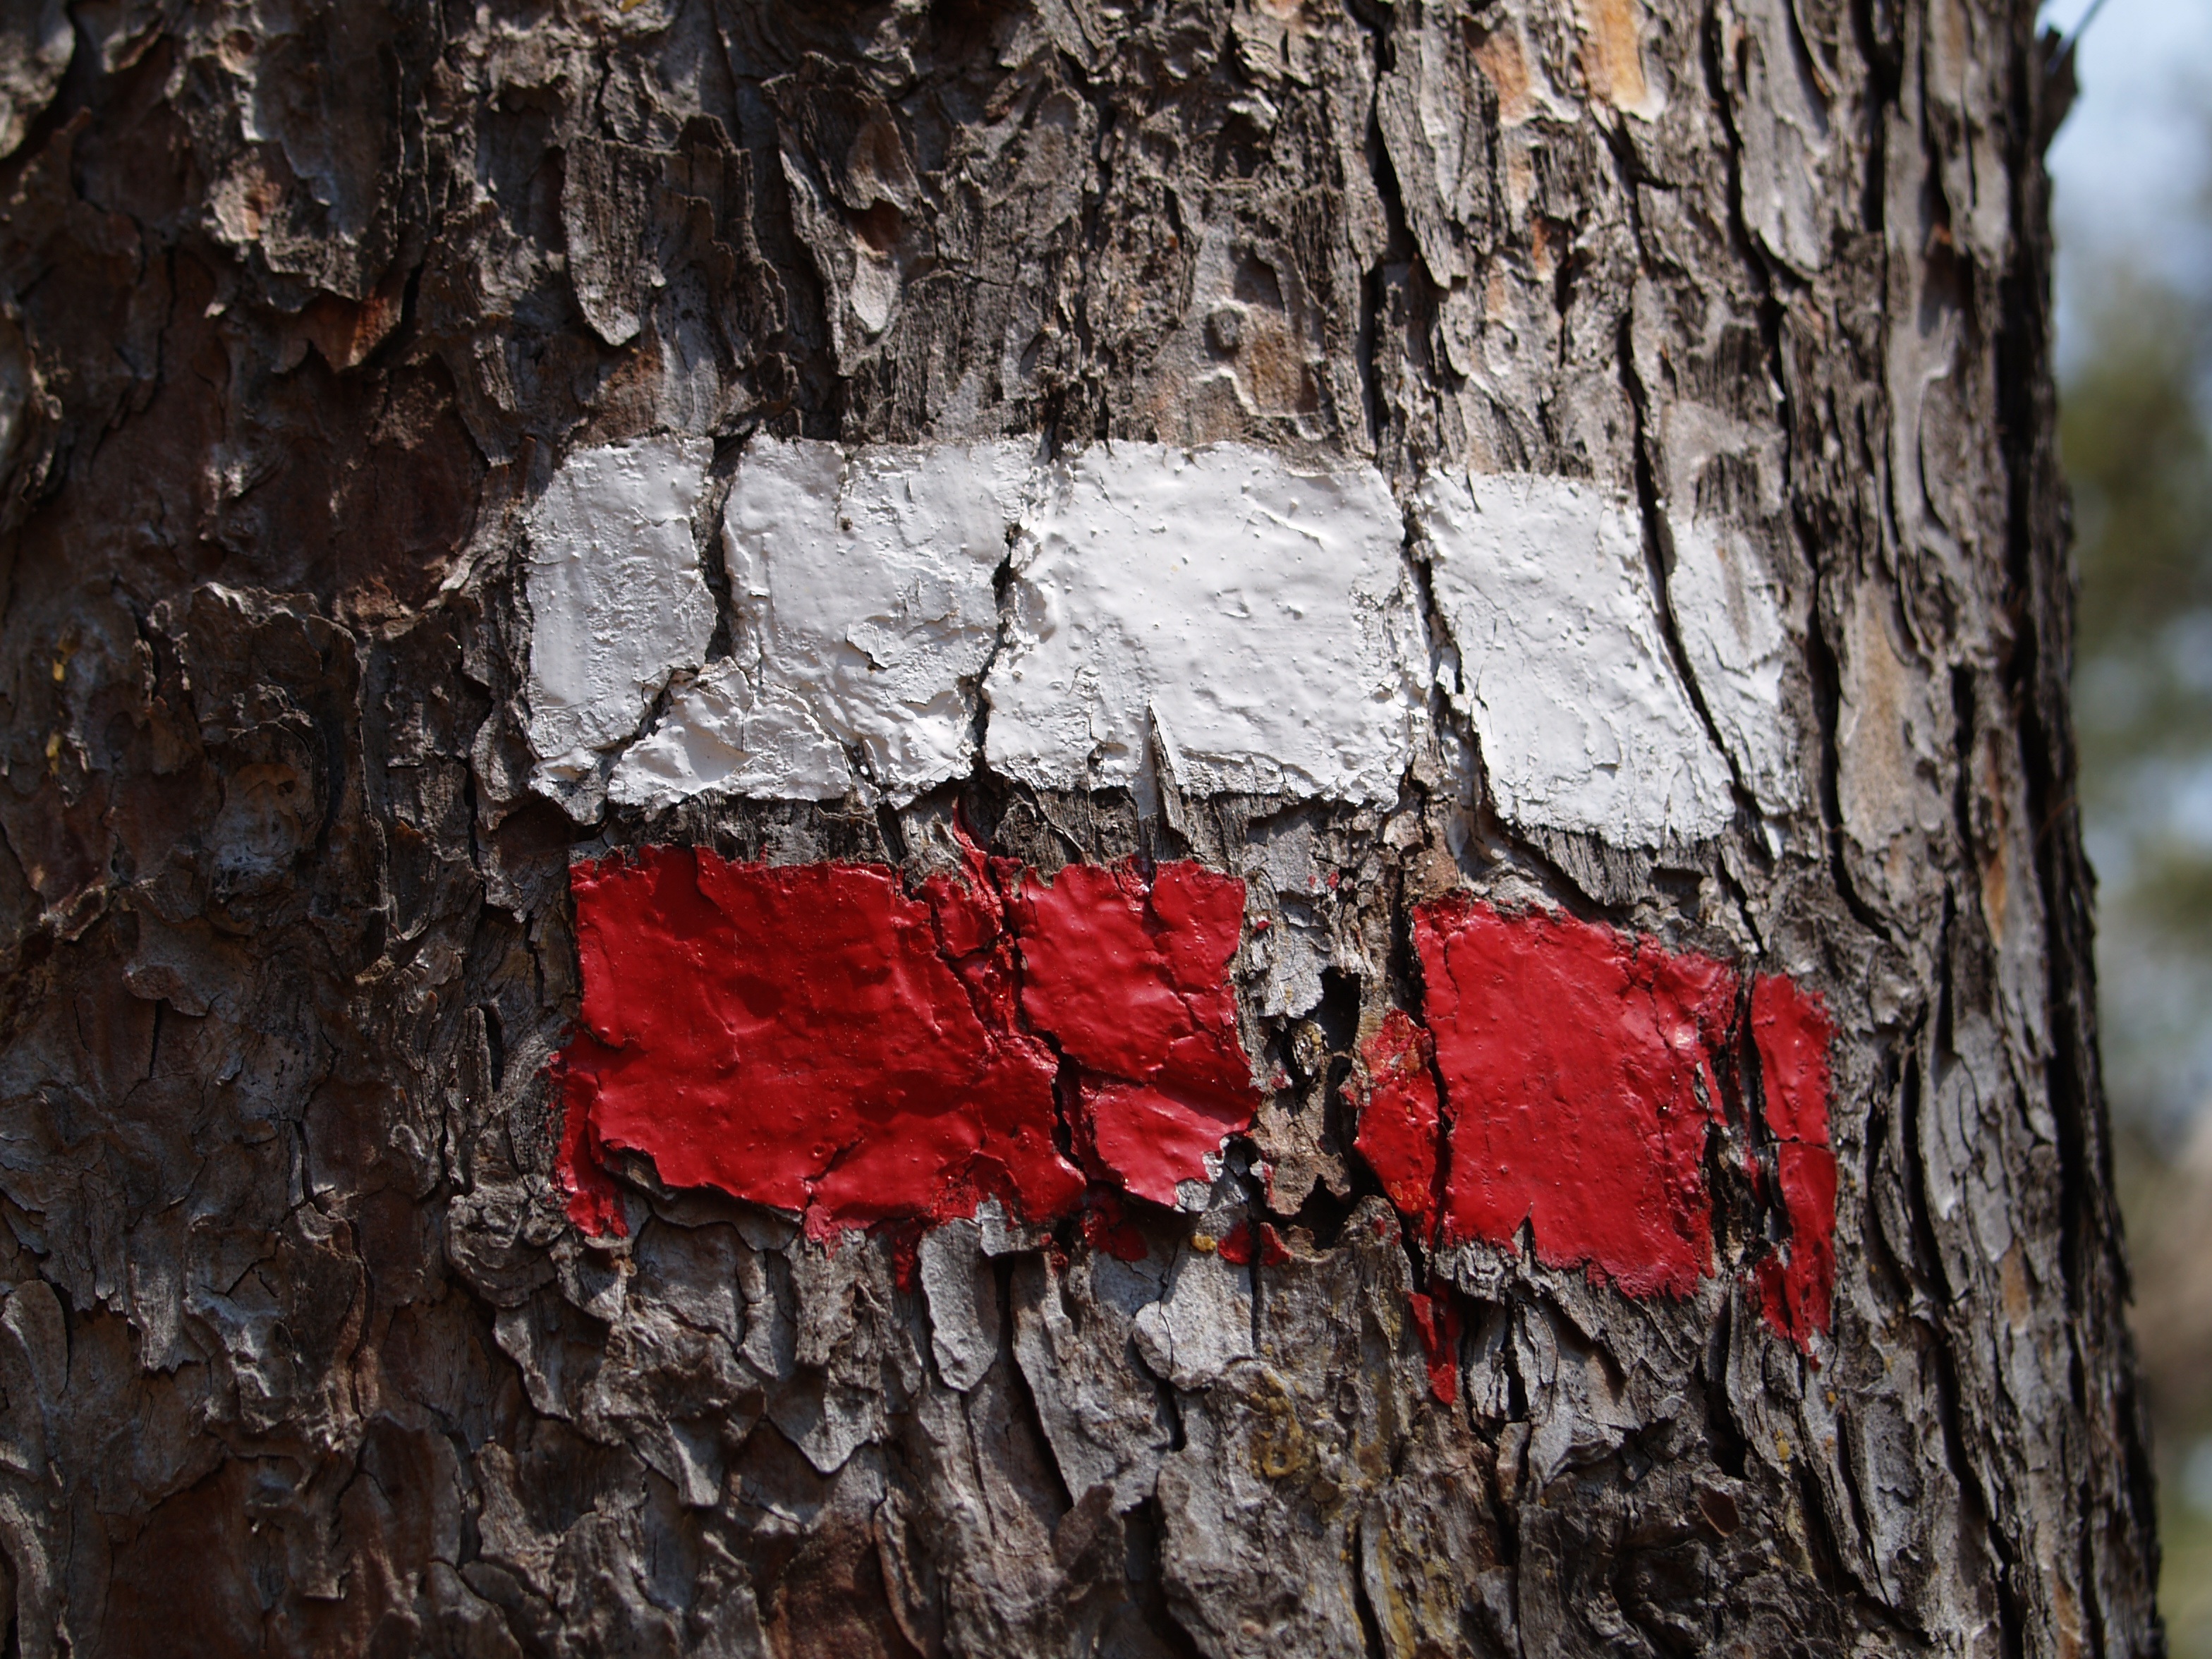
tree, nature, branch, plant, wood, white, texture, leaf, flower, trunk, wall, tourist, travel, red, journey, birch, flag, autumn, soil, season, label, tour, tag, flowering plant, woody plant, land plant